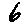
Label: 6